Cristina Otero

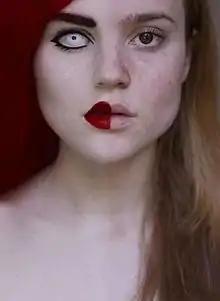
Self-portrait of Otero in her portrait titled ""identity""

Cristina Otero (born Cristina Otero Pascual; November 29, 1995) is a Spanish photographer and artist best known for her self portraits.